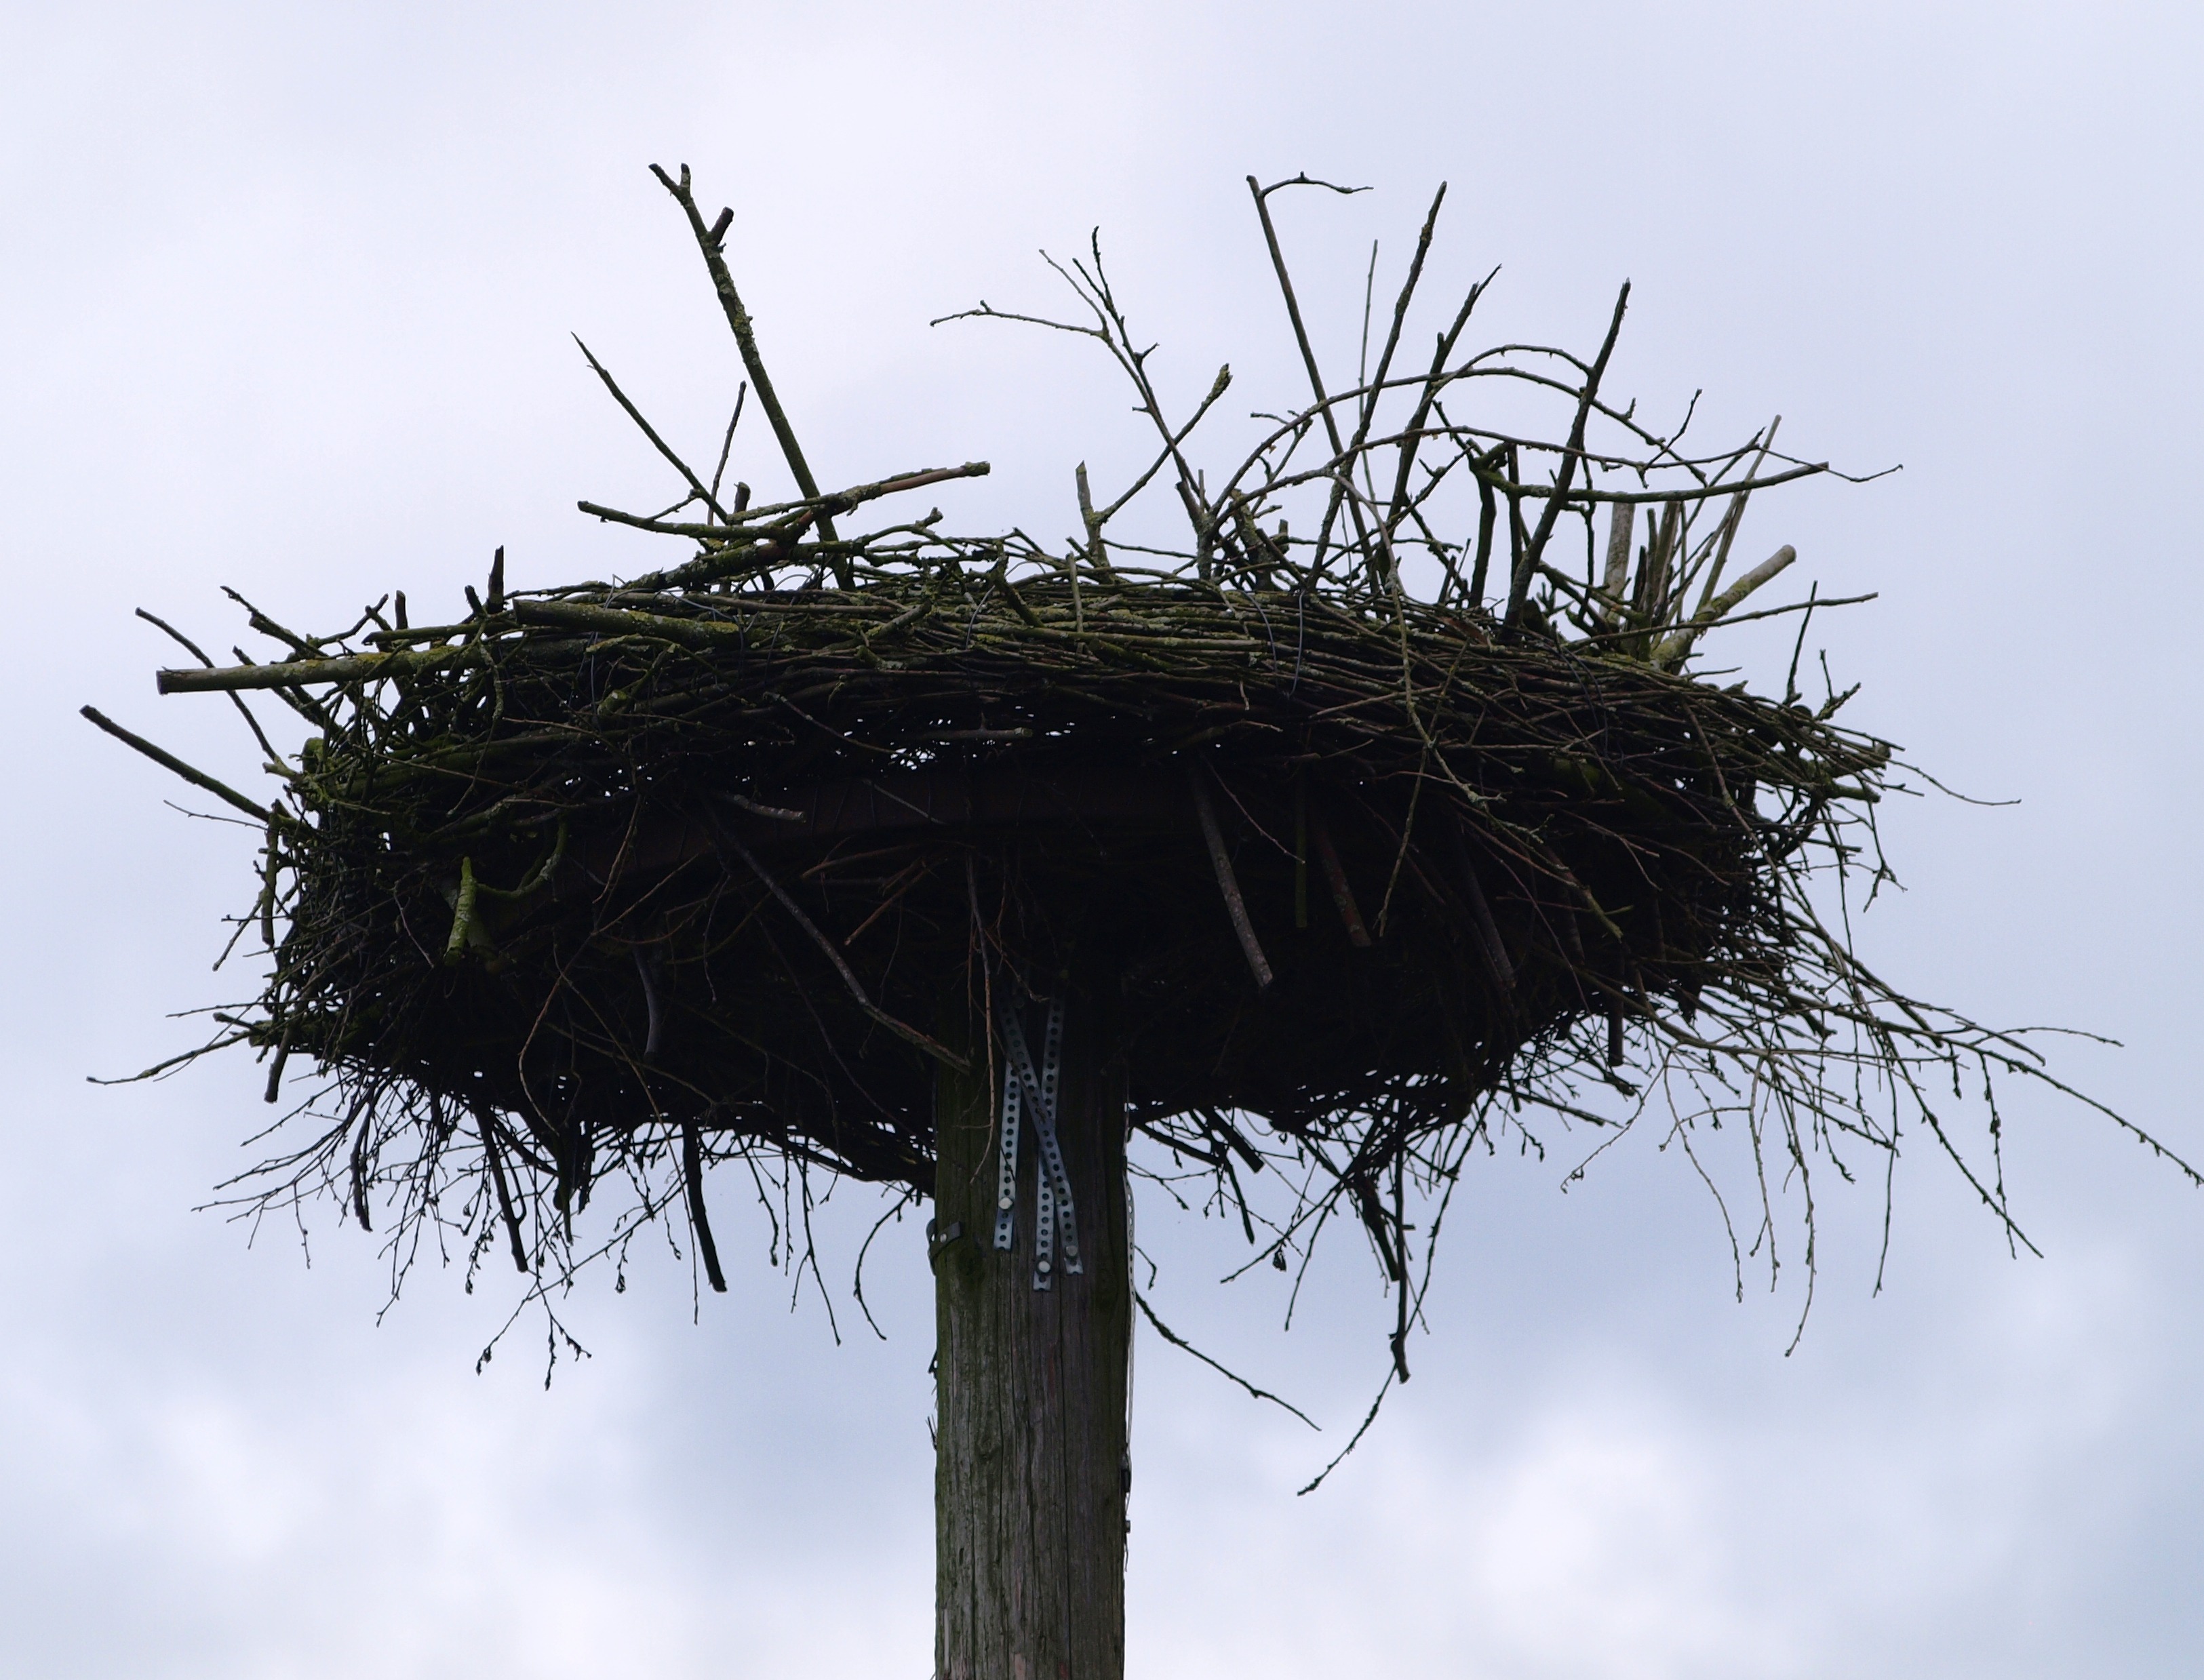
tree, nature, grass, branch, bird, plant, flower, pile, flora, fauna, stork, twig, nest, storchennest, woody plant, arecales, ciconiiformes